Ron Barber

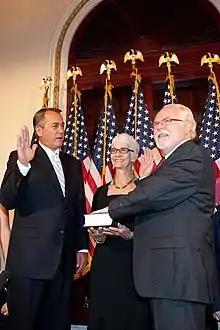
Barber being sworn in by then-Speaker of the House John Boehner

In 2012, following the resignation of Giffords, Barber decided to seek election to the seat. On June 12, 2012, he defeated Jesse Kelly, an Iraq War veteran, in a special election.